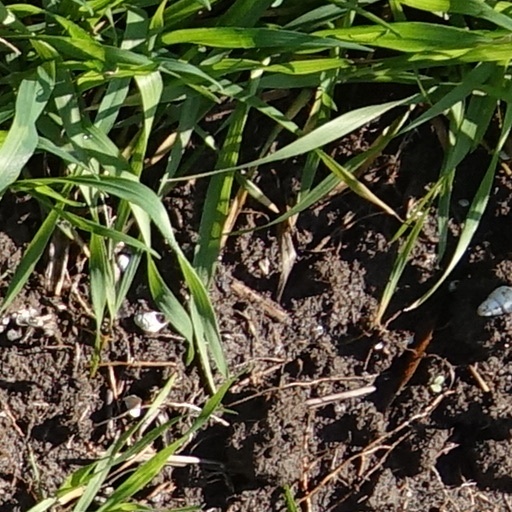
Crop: wheat